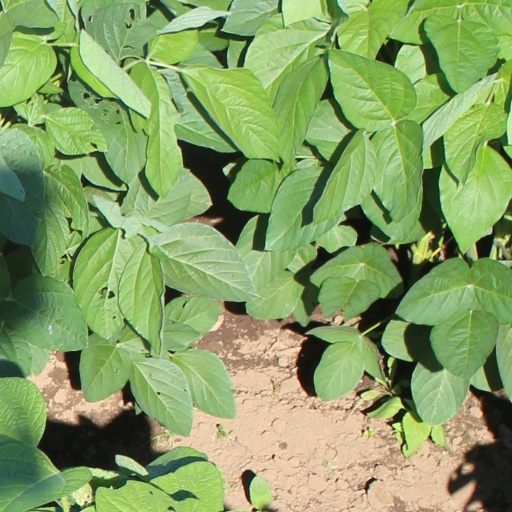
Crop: soybean